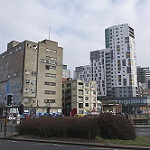
Scene: Outdoor